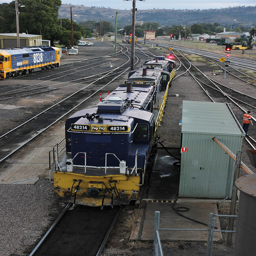
There is a train on a track next to a utility box
A train on cross over tracks near multiple tracks..
A train is about to stop on the rails.
Train stopped in the middle of train track intersection.
Train stopped in the middle of the train rails.